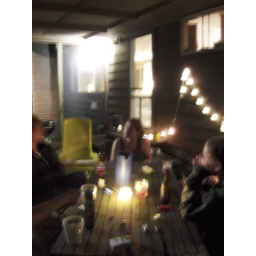
labor day weekend at the lake house in bridgman, michigan with 17 of our closest friends :D